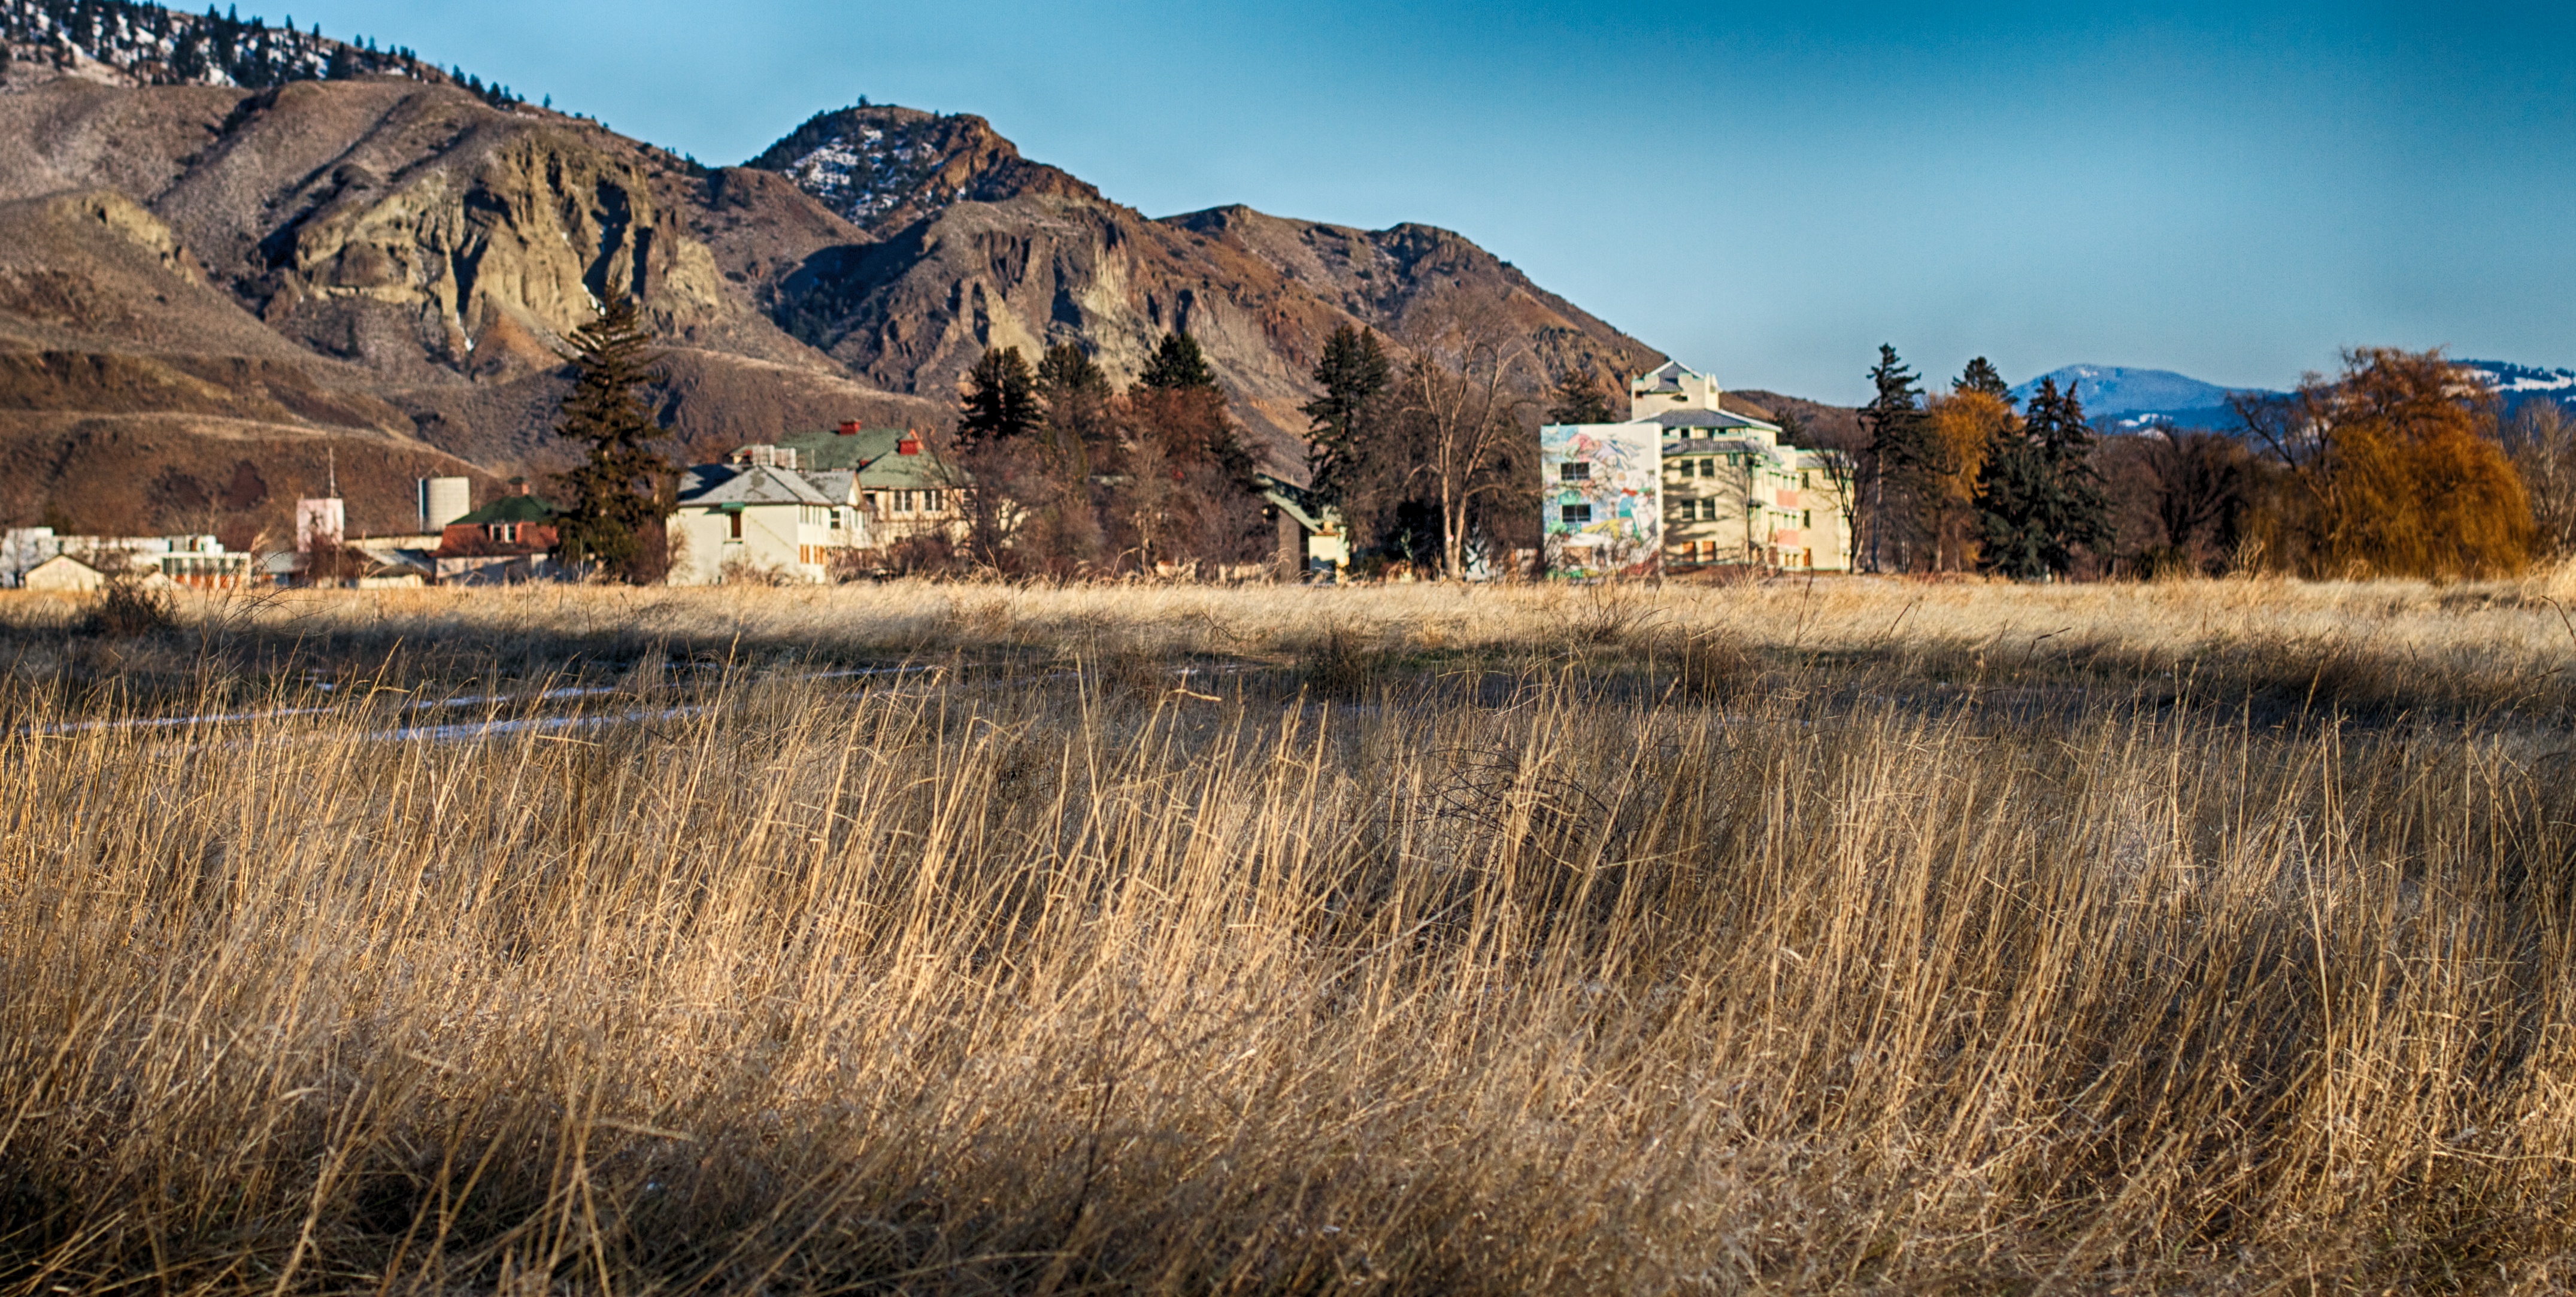
landscape, nature, rock, wilderness, mountain, prairie, hill, valley, mountain range, autumn, terrain, season, geology, badlands, plateau, 2014365, rural area, landform, natural environment, geographical feature, mountainous landforms